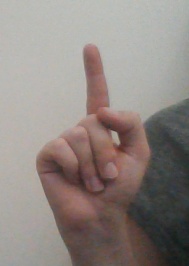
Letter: bb